Jointer

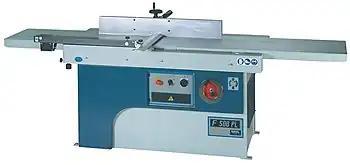
Italian surface planer or jointer-planer with a pair of large tables.

Fundamentally, a jointer's table arrangement is designed with two levels like a narrower thickness planer so that it consists of two long, narrow parallel tables in a row with a cutter head recessed between them, but with a side guide. This cutter head is typically driven by an electric induction motor. (Older machines were driven by belts from line shafts.) A moveable fence is normally set perpendicular to the tables, though some models may allow settings (adjustments) to various angles.